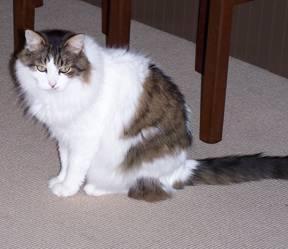
cat